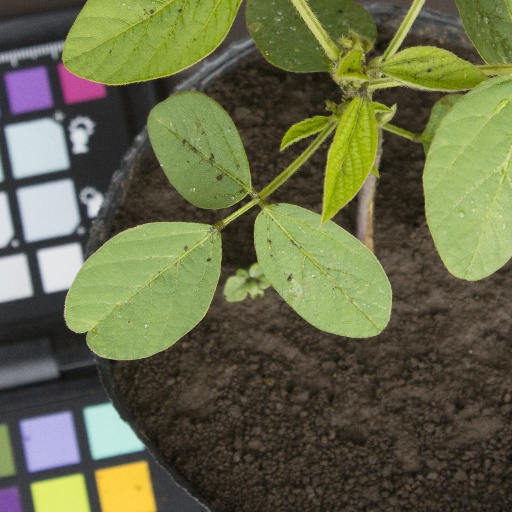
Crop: soybean